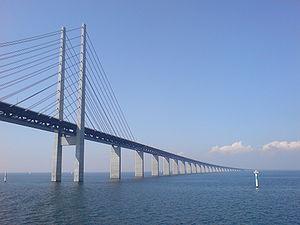
La classification des ponts peut être différente selon le critère de classement : la fonction, les matériaux, la structure, le type de travées, l'importance de l'ouvrage ou selon des critères propres aux familles d'ouvrages. Ces différents classements peuvent être croisés entre eux pour former des subdivisions.